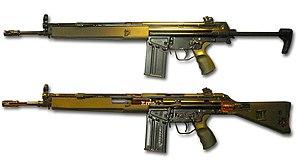
L’armée péruvienne est l'armée de terre de la République du Pérou. Elle est une des trois composantes des forces armées péruviennes avec la marine et la force aérienne péruviennes. Ses objectifs sont de maintenir l'intégrité territoriale et la souveraineté nationale du Pérou. Cette armée a pour objectifs également de protéger le pays des menaces intérieures. Elle est composée d'environ 70 000 soldats.
Le HK G3 est un fusil d'assaut développé par la firme allemande Heckler & Koch.